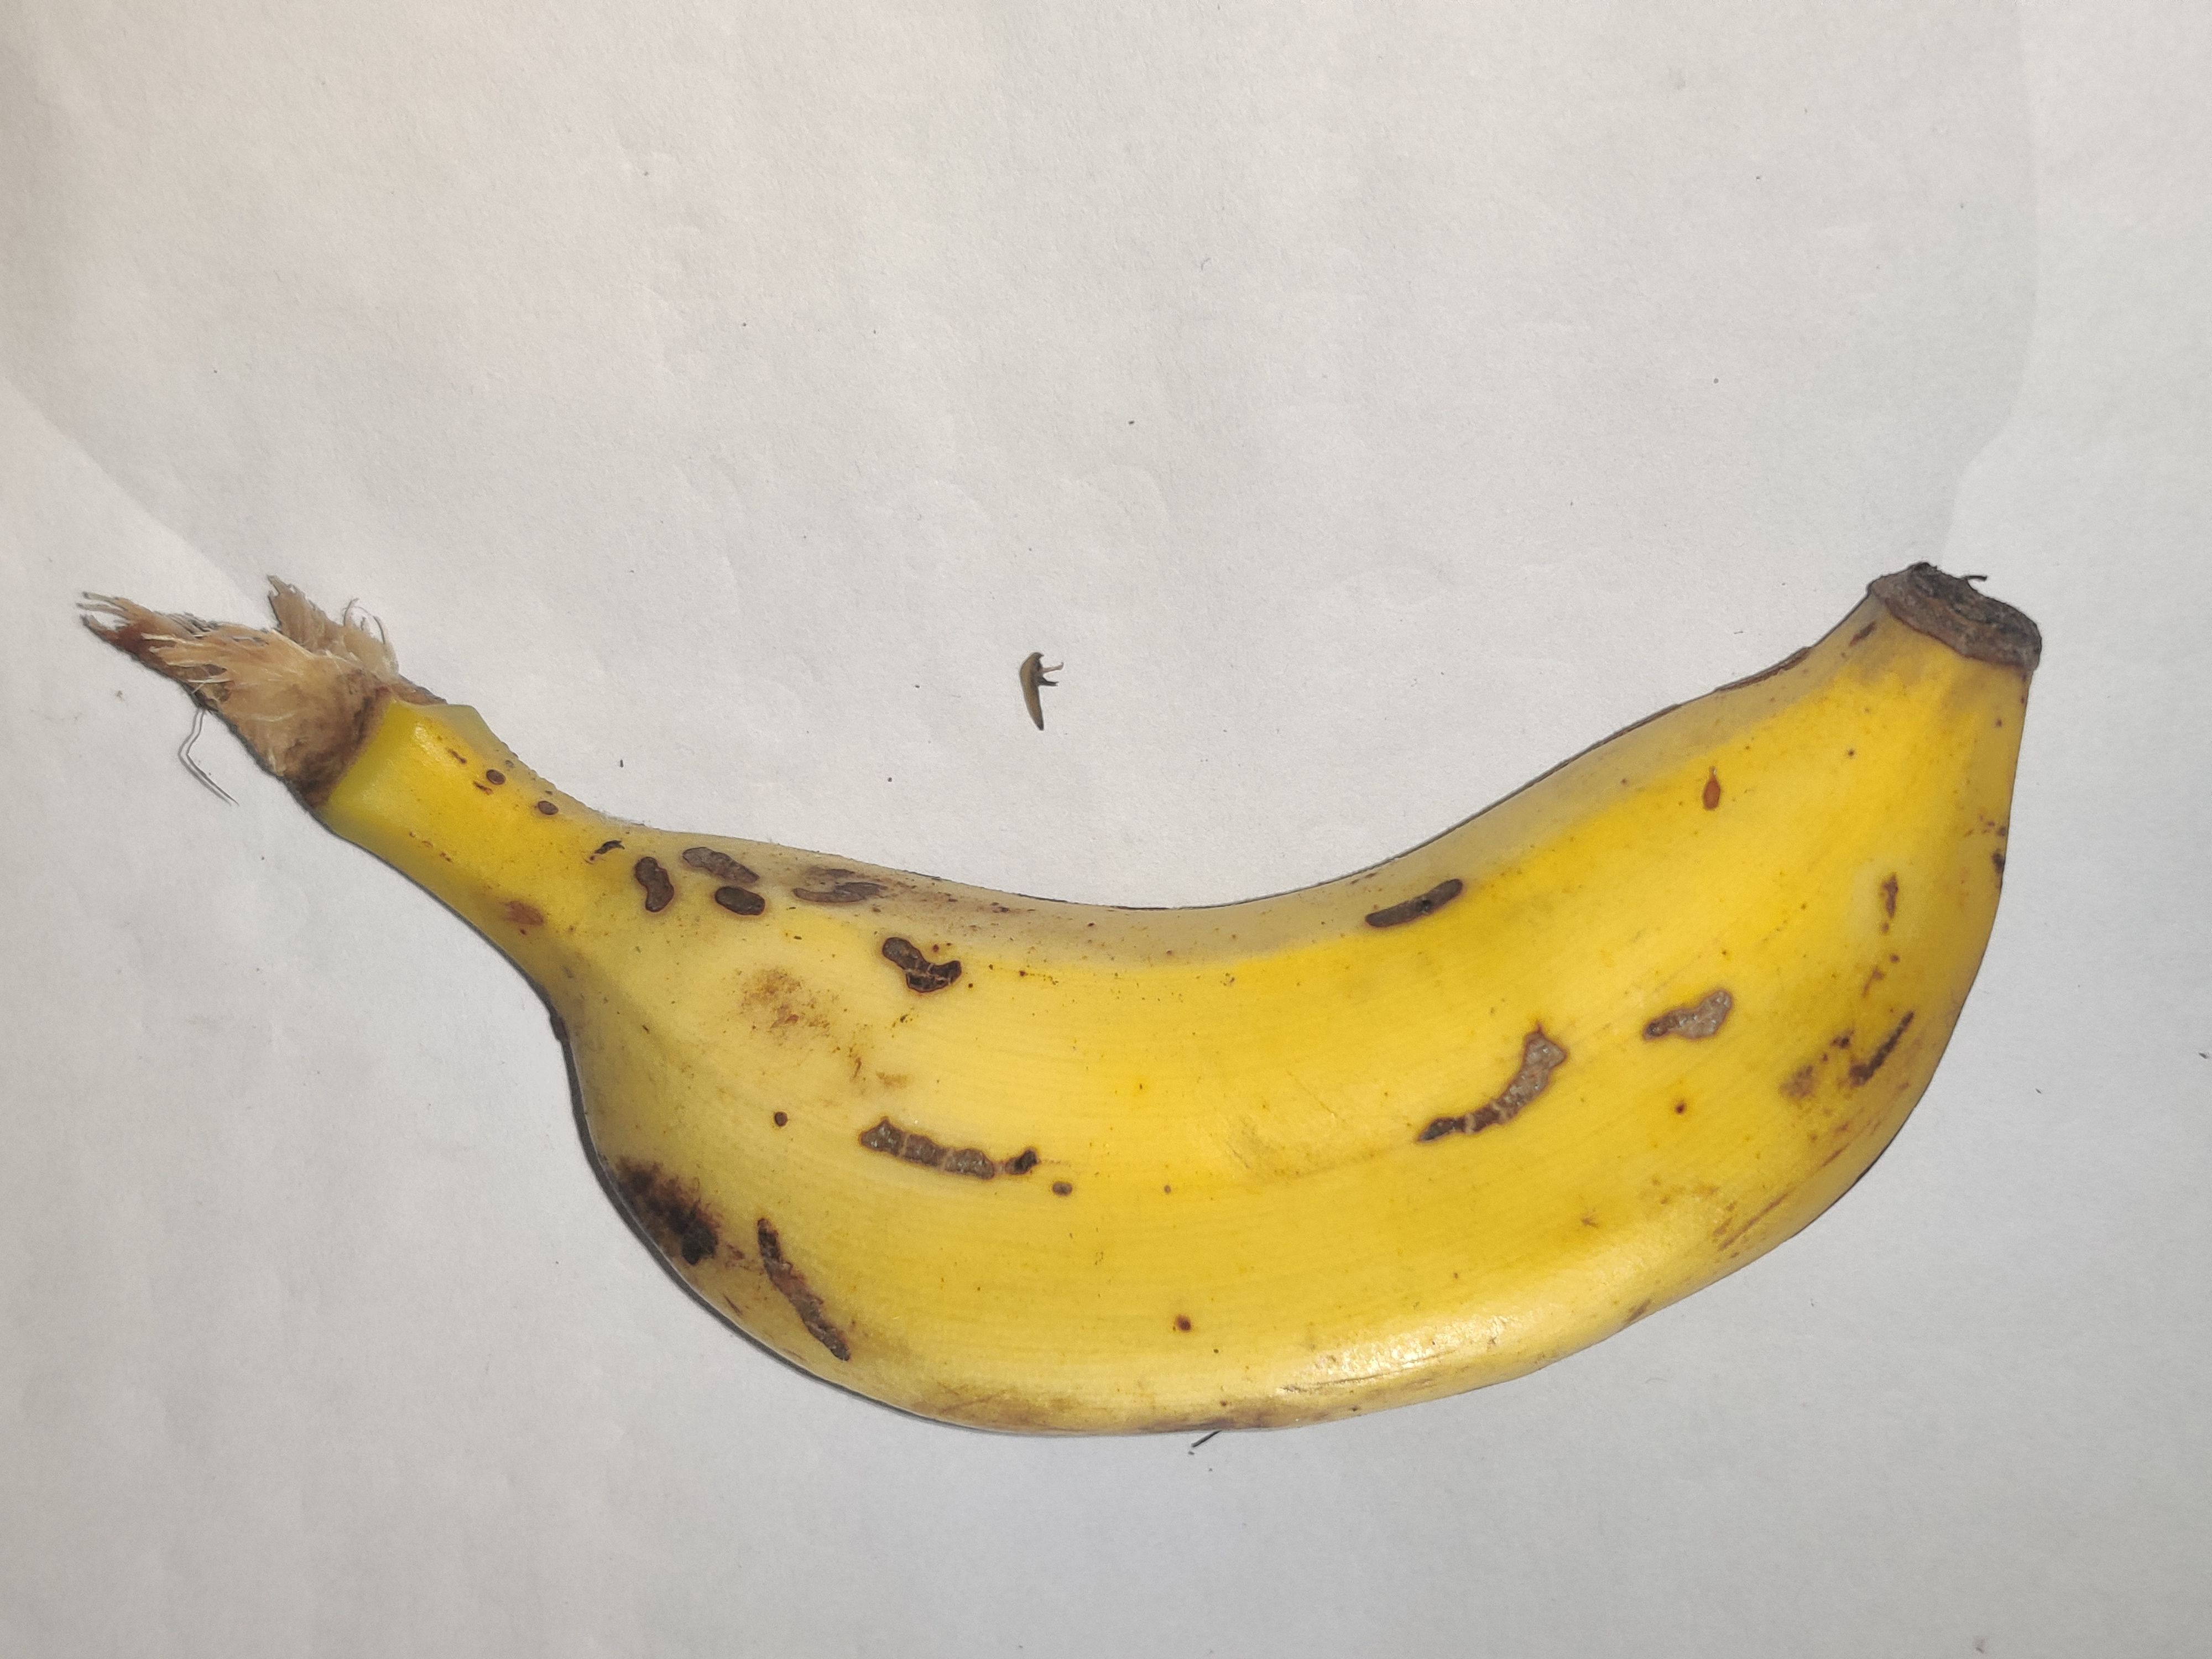
Fruit: banana
Grade: 2nd-grade